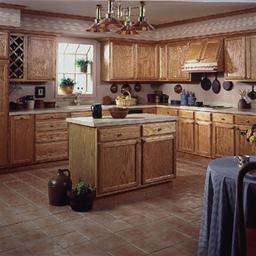
Room type: kitchen